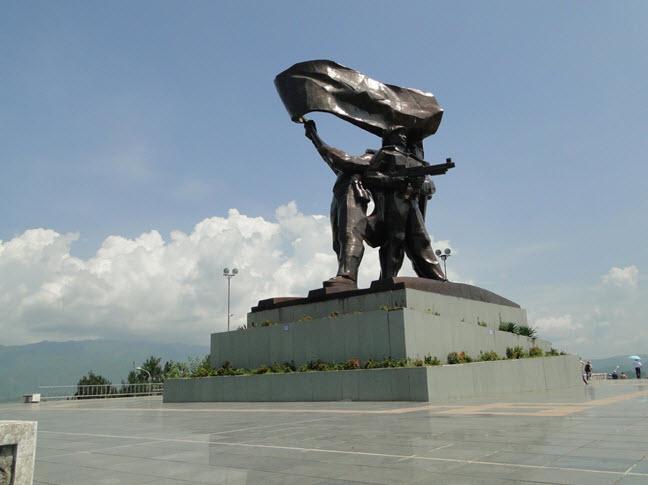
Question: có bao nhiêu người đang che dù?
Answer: có một người đang che dù